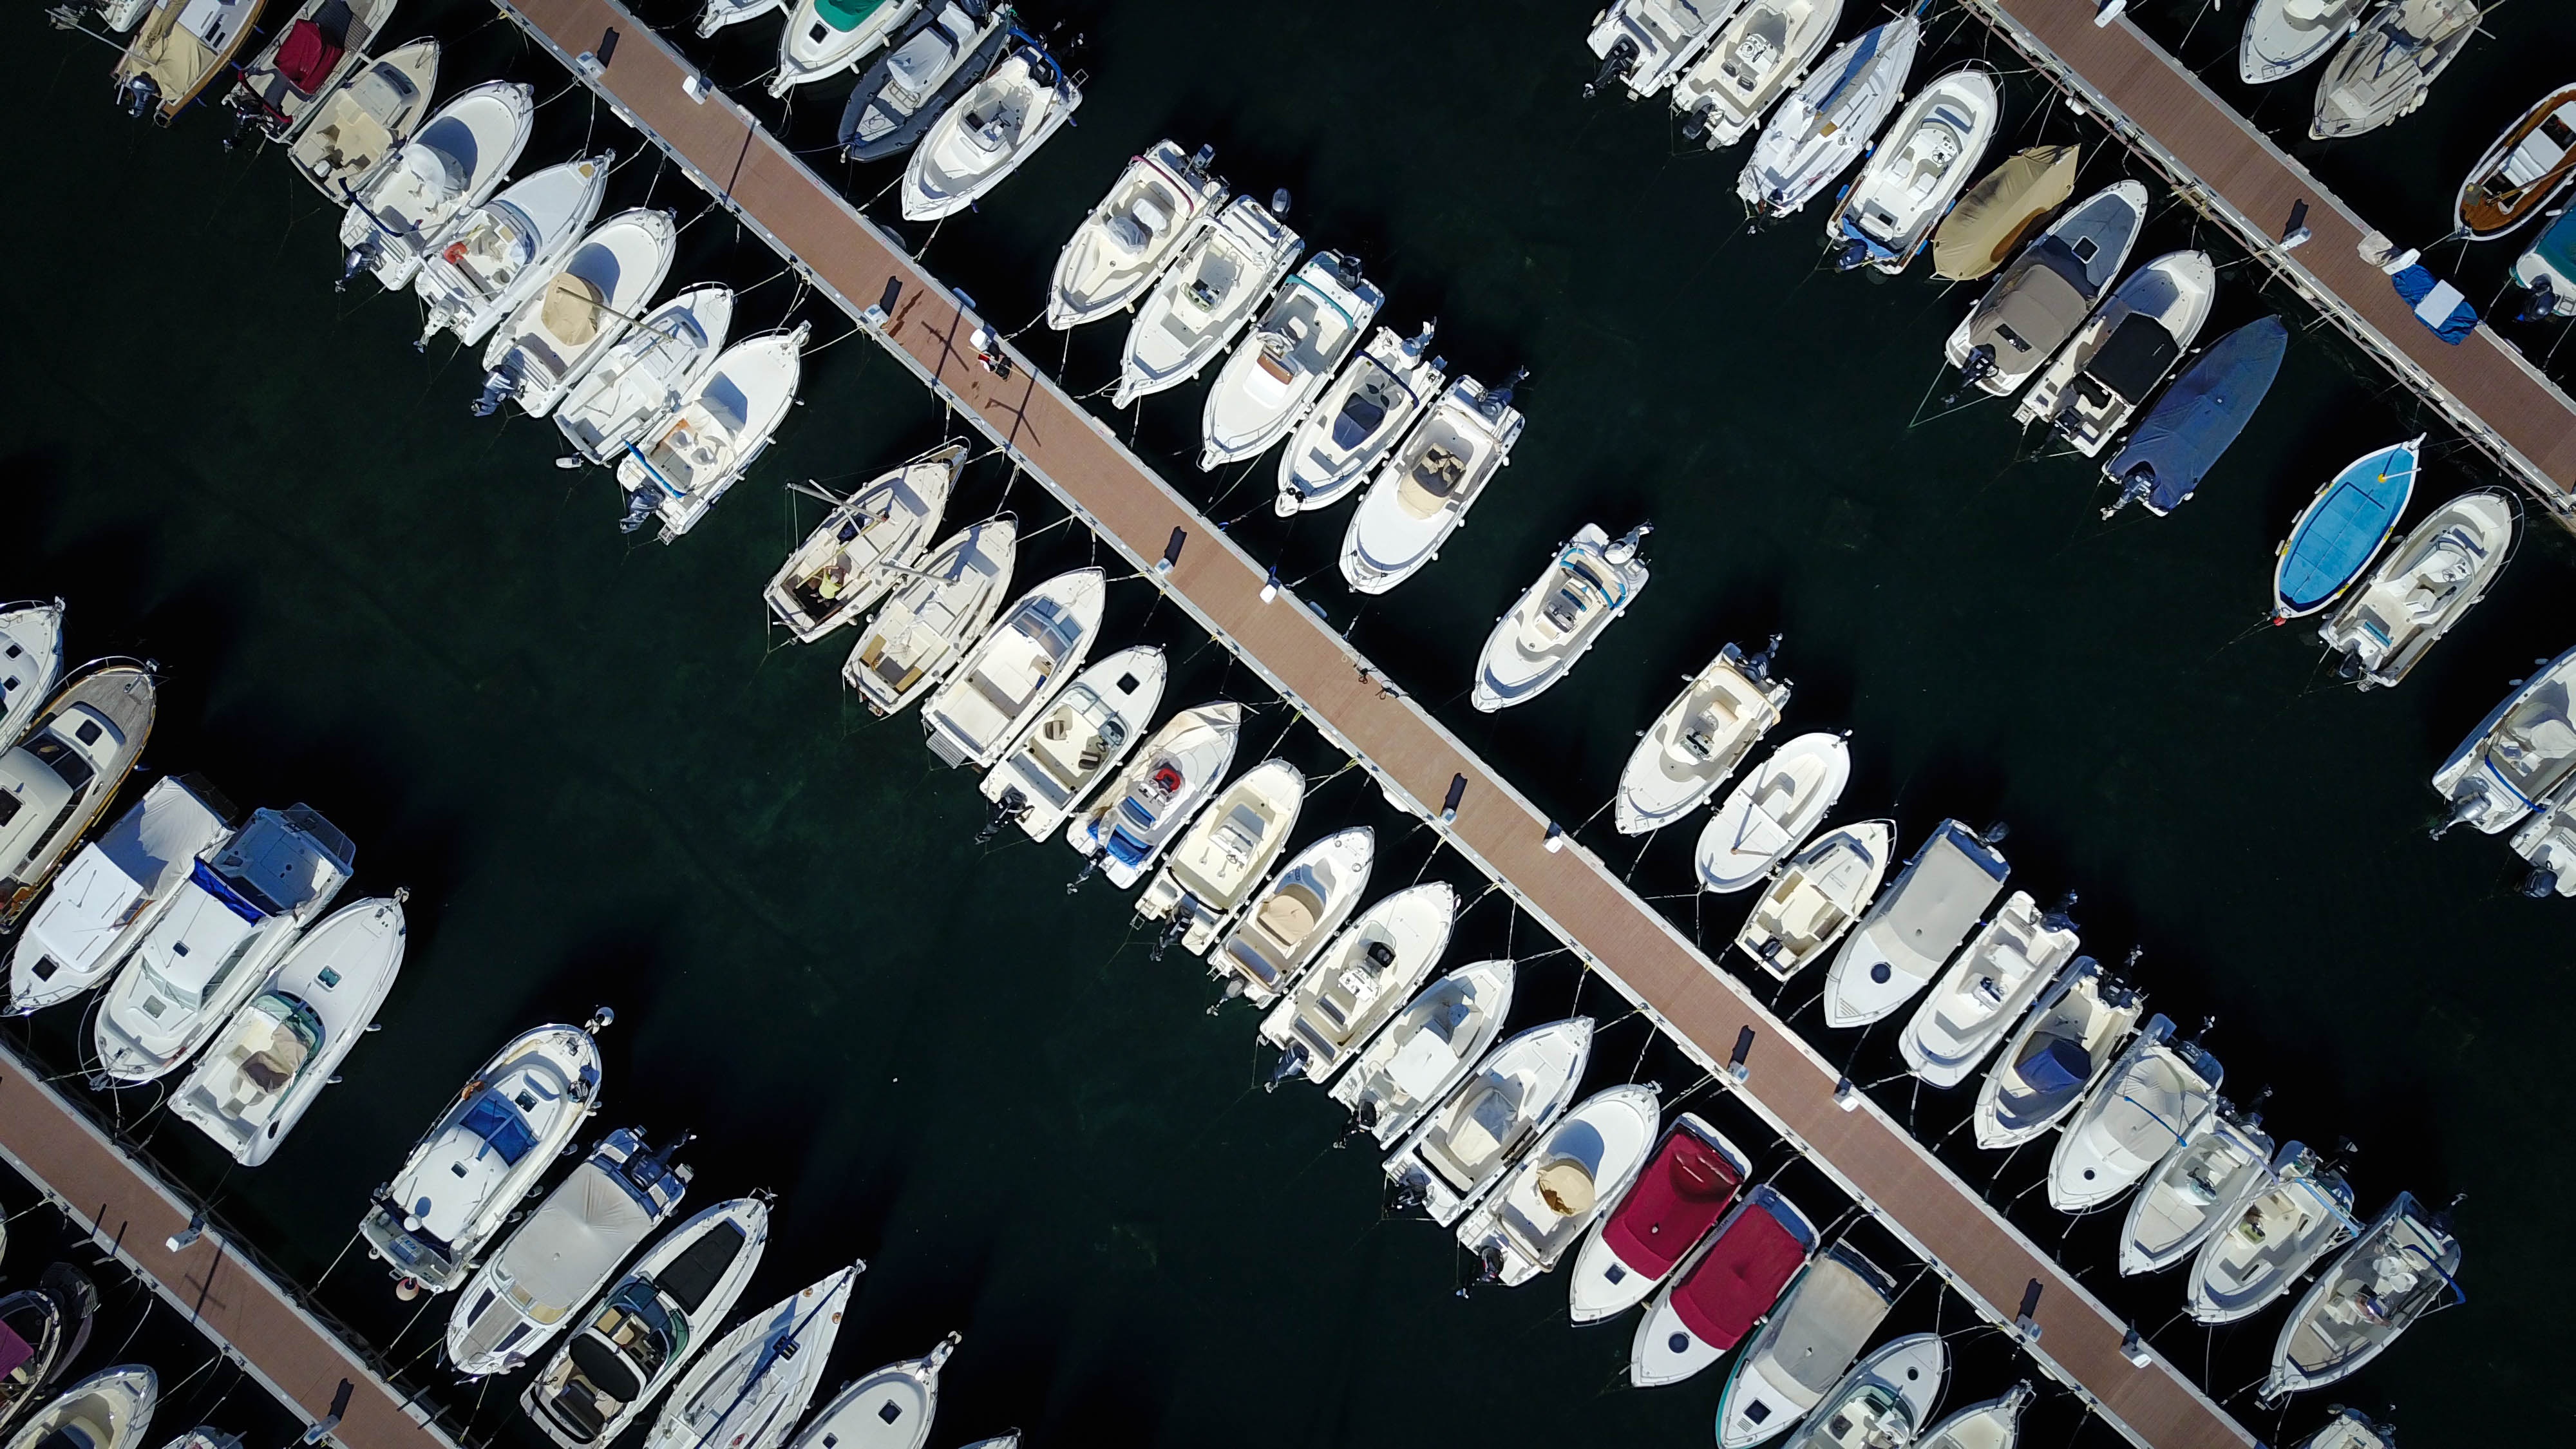
color, blue, jewellery, fashion accessory